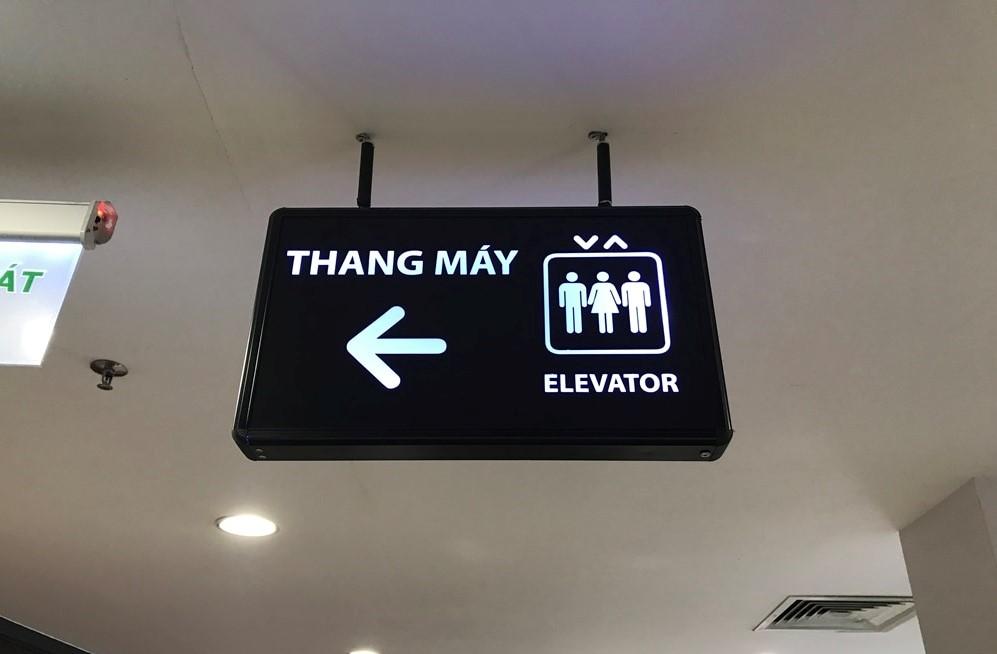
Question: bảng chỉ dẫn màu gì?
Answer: màu đen